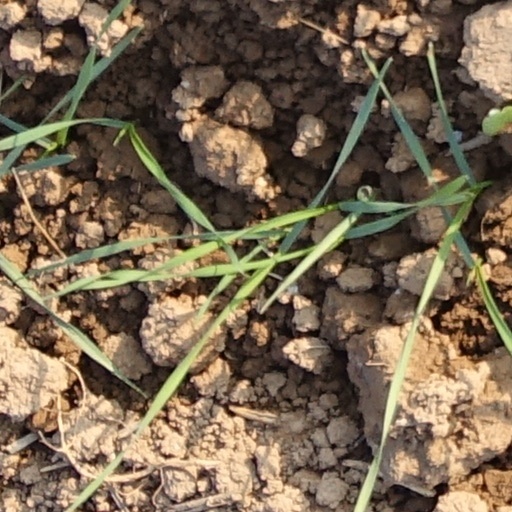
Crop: wheat